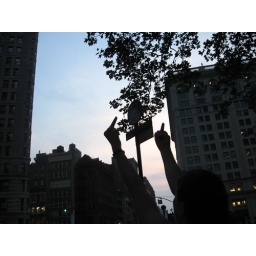
The sky was clear by the Flatiron building but not on the horizon.